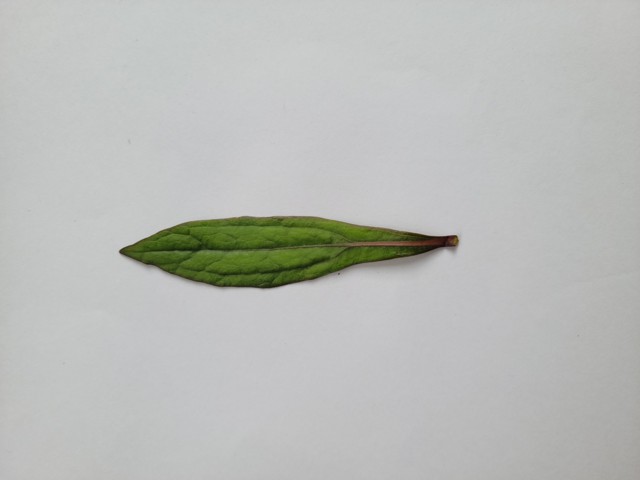
Plant: ayapan